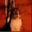
Label: cat